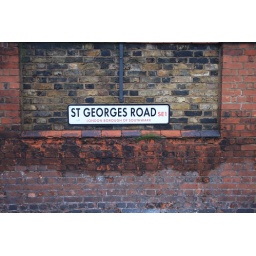
Street sign for St Georges Road against a brick wall in the Southwark District of London.